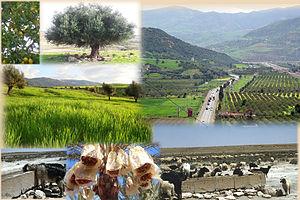
Différentes productions agricoles d'Algérie - Composition à partir de photos issues de Wikimedia Commons
L'agriculture est un facteur important de l'économie de l'Algérie. Elle génère elle même, sans les industries agroalimentaires, près de 12,3% du produit intérieur brut en 2017, mais avec des variations importantes selon les années en fonction des conditions climatiques. Le secteur agricole emploie 10,4 % de la population active en 2017 avec 1,14 millions de travailleurs.